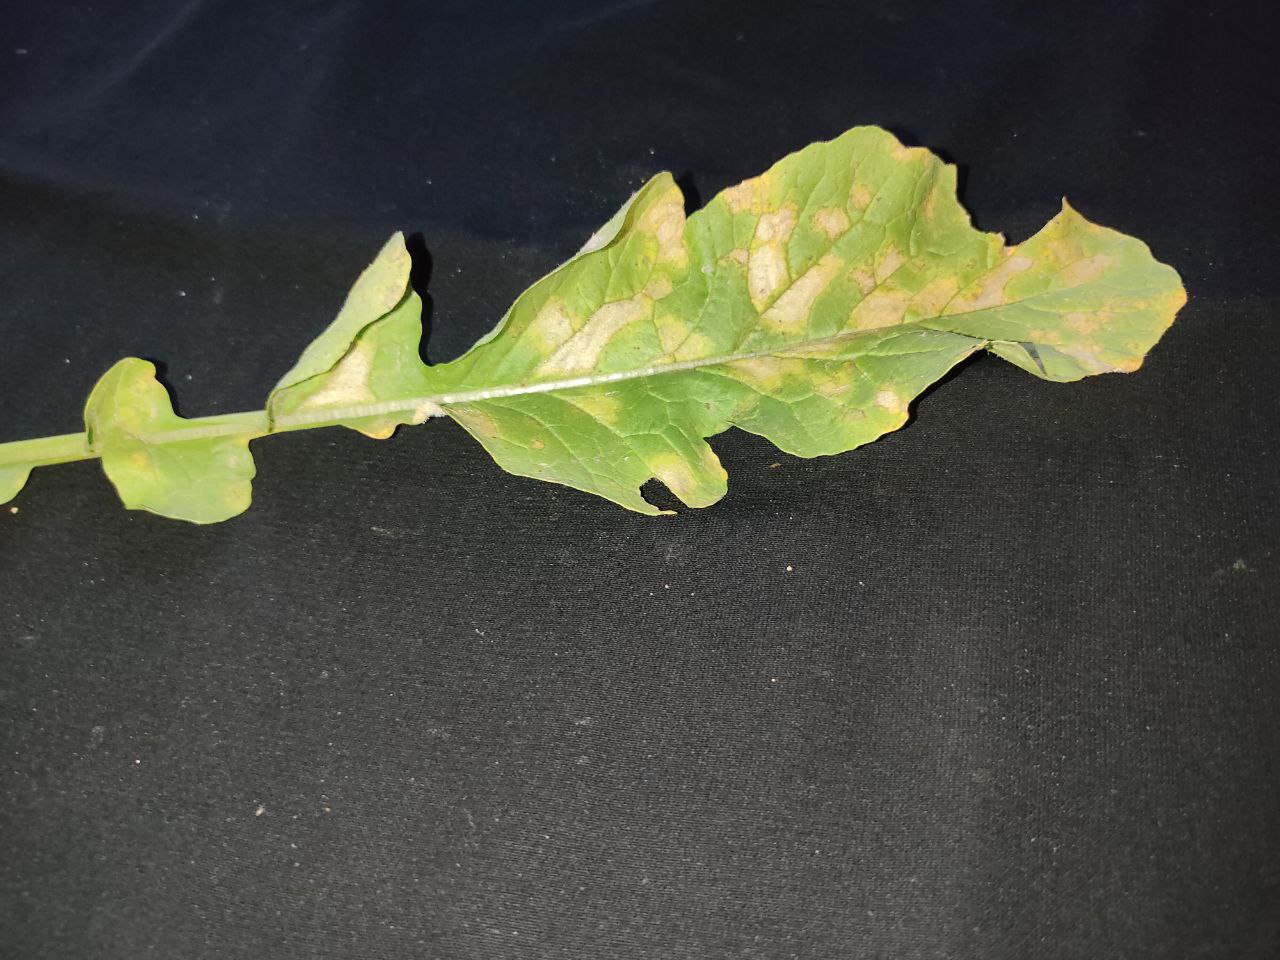
Label: Mosaic virus